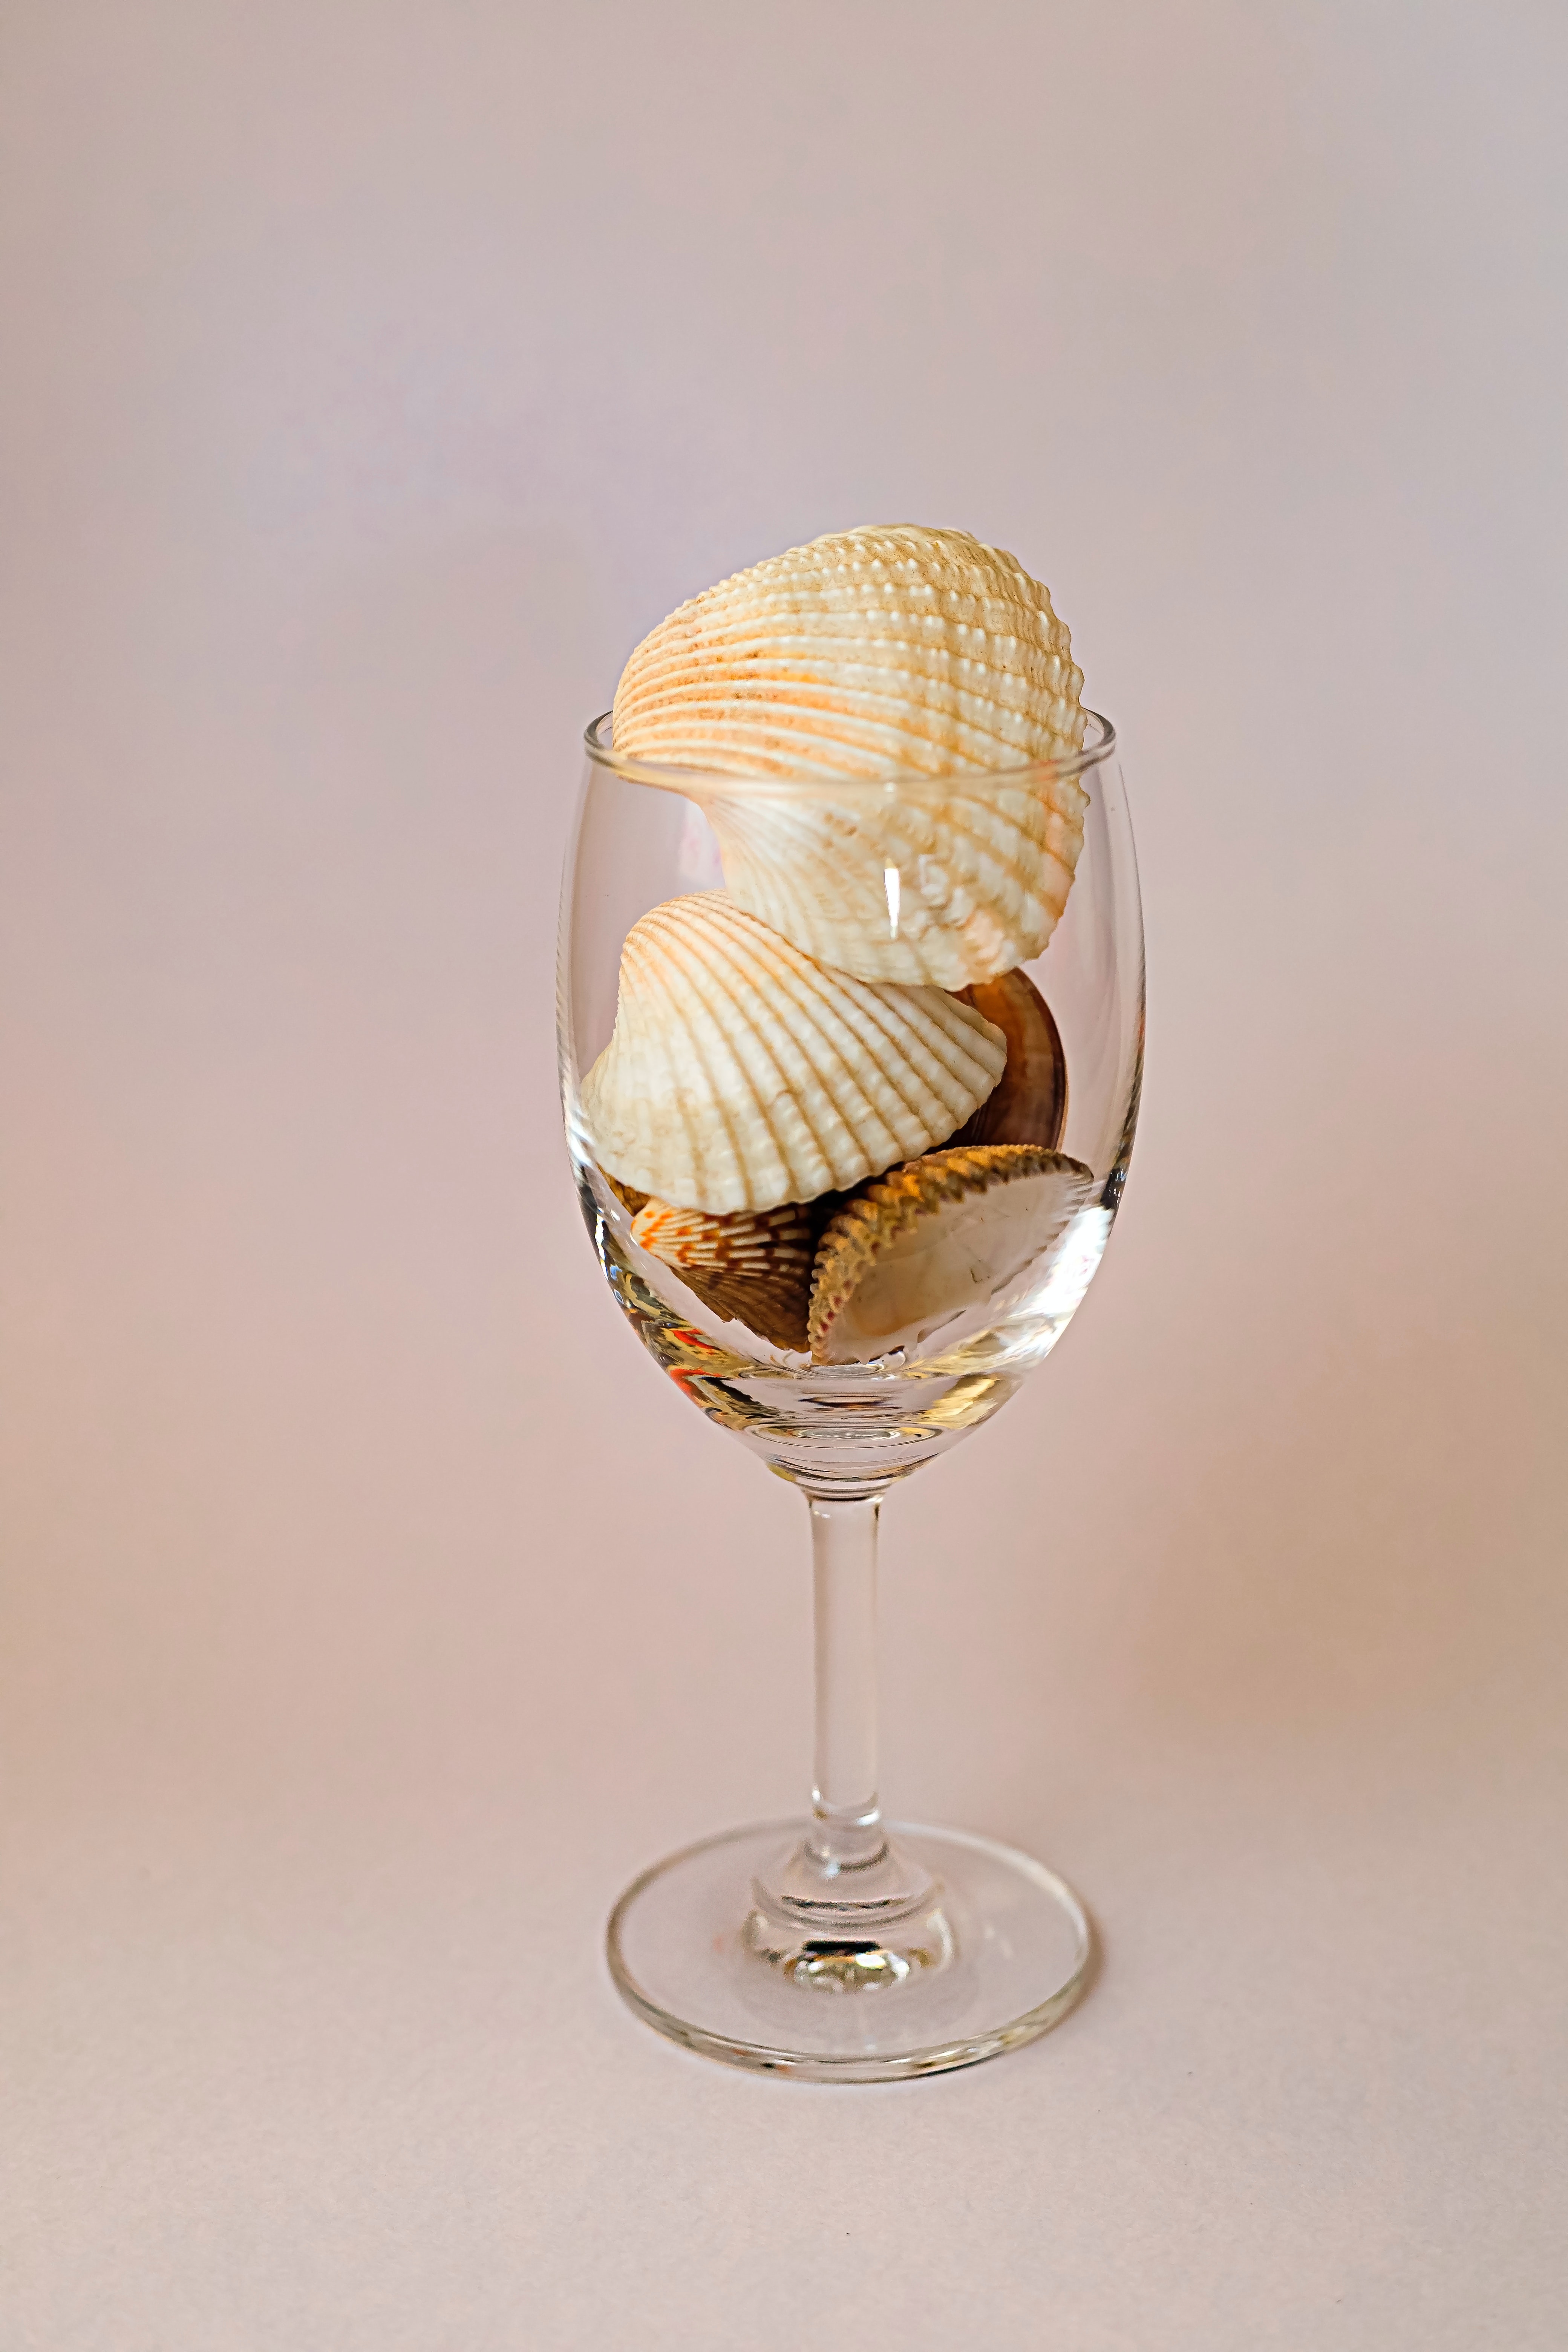
drink, tableware, drinkware, stemware, liquid, fluid, barware, champagne stemware, serveware, water, art, alcoholic beverage, eyewear, glass, circle, metal, Transparent material, white wine, fashion accessory, font, artifact, wine glass, macro photography, jewellery, wood, Snifter, wine, still life photography, sphere, distilled beverage, reflection, heat, lighting accessory, still life, oval, liqueur